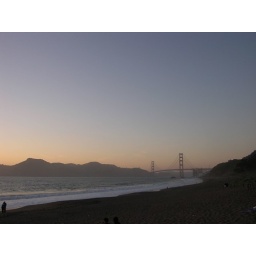
Baker beach and GG bridge in the background